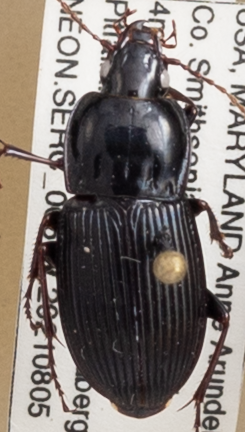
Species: Pterostichus (Abacidus) sp.
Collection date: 2021-08-05
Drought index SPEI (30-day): -1.06
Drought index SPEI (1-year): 1.418
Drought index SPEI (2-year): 1.45